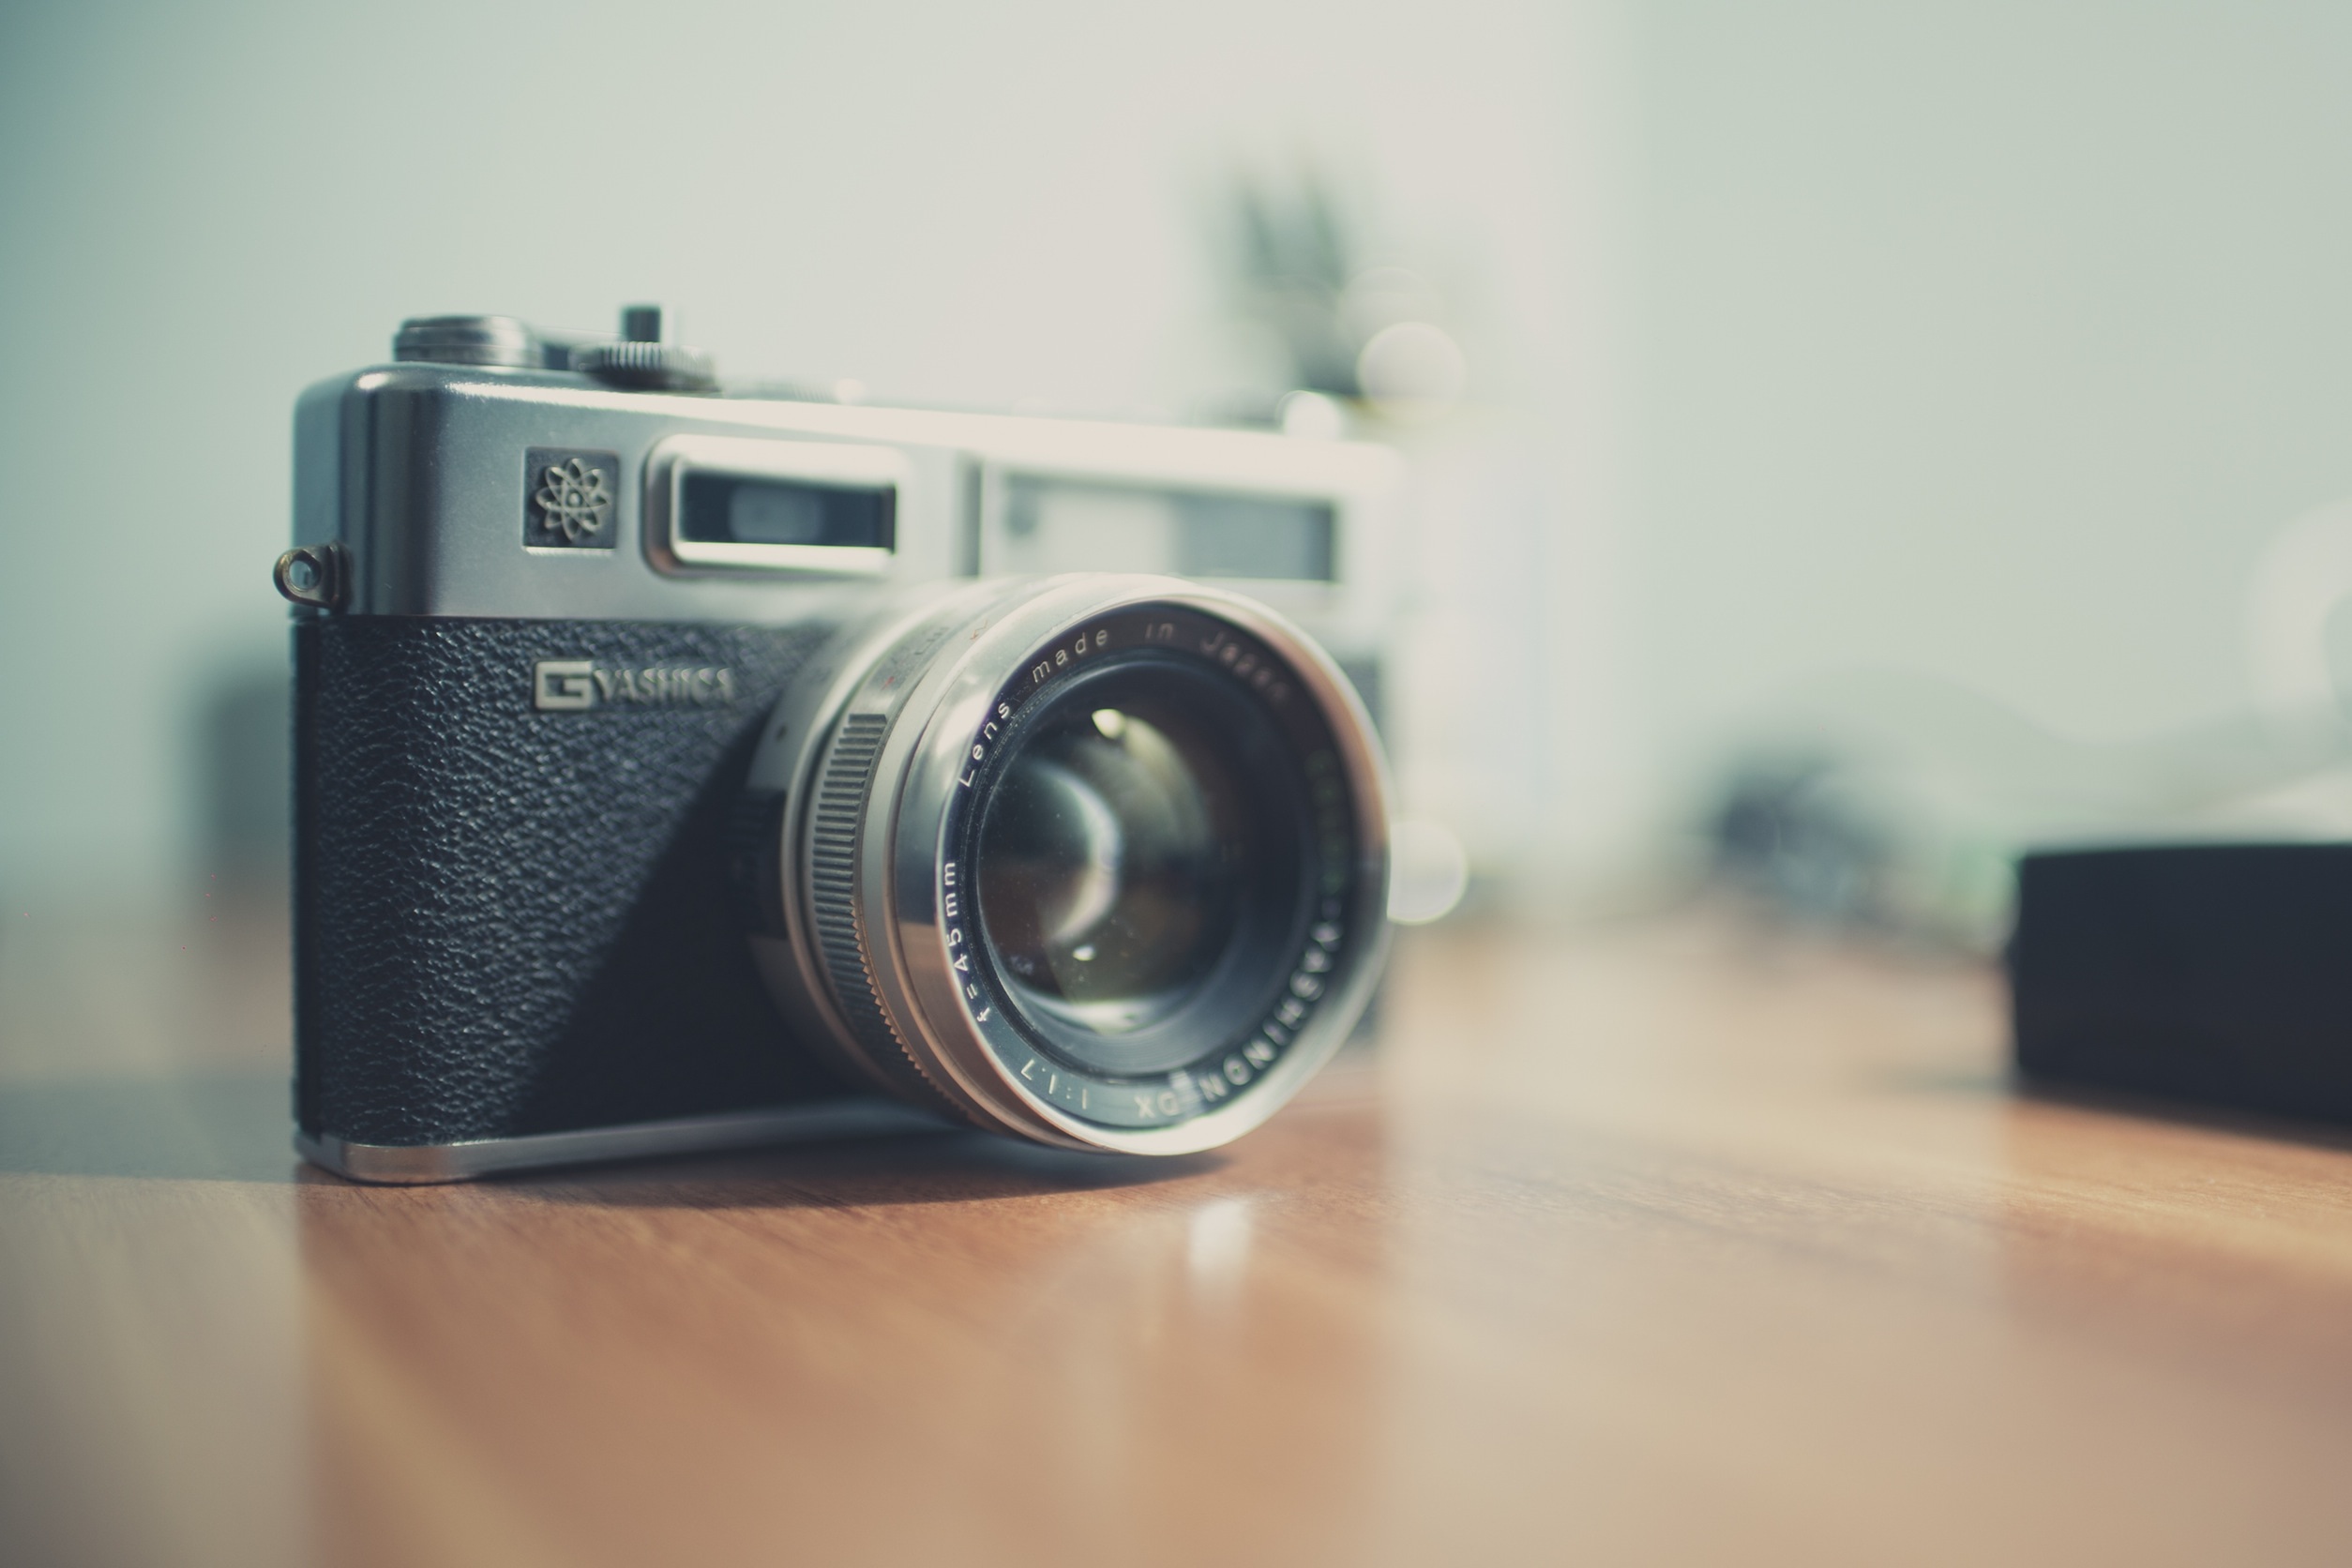
technology, camera, photography, slr, lens, reflex camera, digital camera, camera lens, digital slr, single lens reflex camera, cameras optics, mirrorless interchangeable lens camera, g yashika